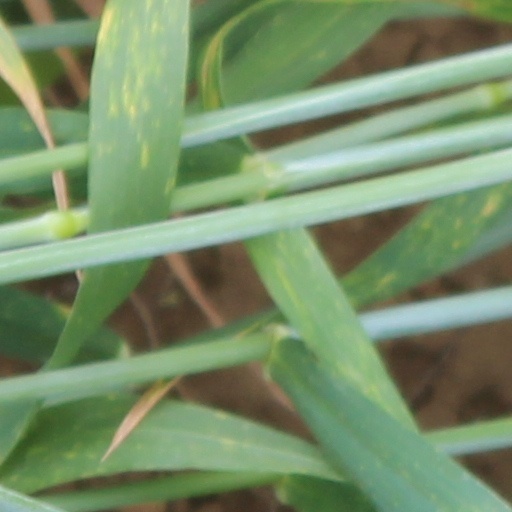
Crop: wheat